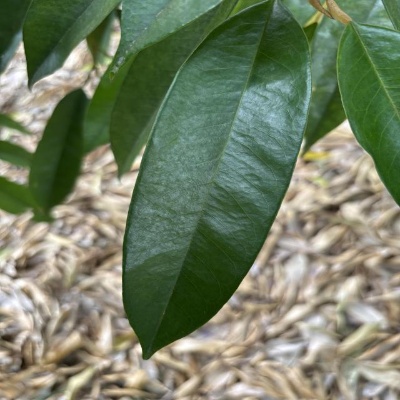
Label: Leaf_Healthy